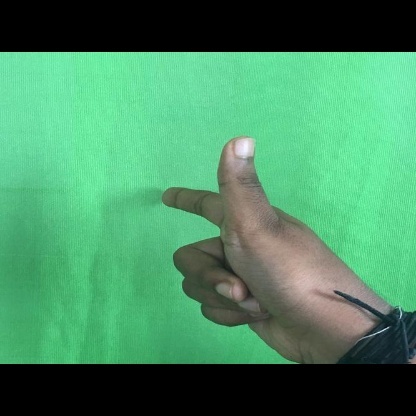
Mudra: Chandrakala